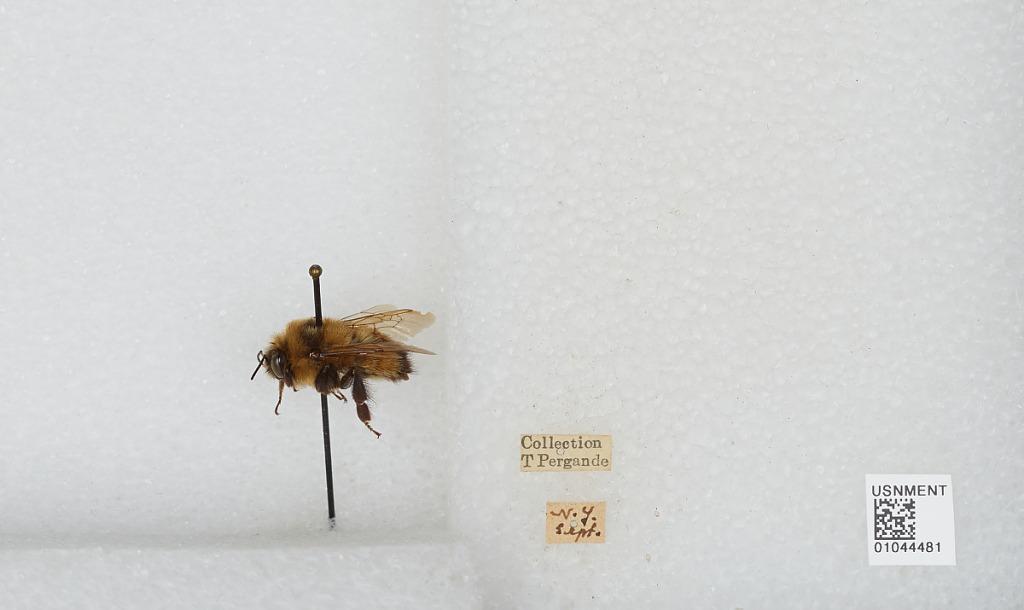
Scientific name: Bombus sp.
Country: United States
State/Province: New York